Camp Conlie

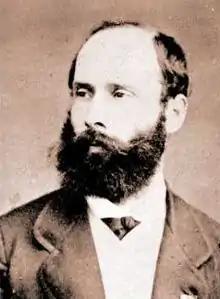
Émile de Kératry, commander of the camp

After the defeat of French forces at the Battle of Sedan, and the fall of the monarchy of Napoleon III, a new republic was proclaimed. The new government decided to form a new army and continue the war. Major General Émile de Kératry was made responsible for establishing a camp at Conlie in the region of Le Mans and mobilized volunteers from the west of France to form an "army of Brittany". The mobilized quota from the five departments of Brittany was 80,000 men. It was intended that these troops would be equipped with the weapons left over from the American Civil War, but these promised weapons failed to materialize.